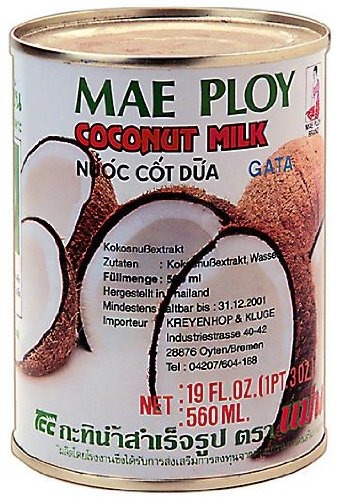
Item Name: Coconut Milk (Nuoc Cot Dua) - 19oz [Pack of 6]
Product Description: Mae Ploy Coconut Milk in 19oz (560ml) Can. Coconut milk is a common ingredient in many tropical cuisines, most notably that of Southeast Asia (especially Filipino, Indonesian, Burmese, Cambodia, Malaysian, Singaporean, Sri Lankan, Thai), West African, Caribbean, and Polynesian cuisines. Frozen coconut milk tends to stay fresh longer, which is important in dishes in which the coconut flavor is not competing with curries and other spicy dishes. Product of Thailand.
Value: 114.0
Unit: Fl Oz

Price: 14.68